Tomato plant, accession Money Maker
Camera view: bottom (45 deg); turntable rotation: 60 degrees
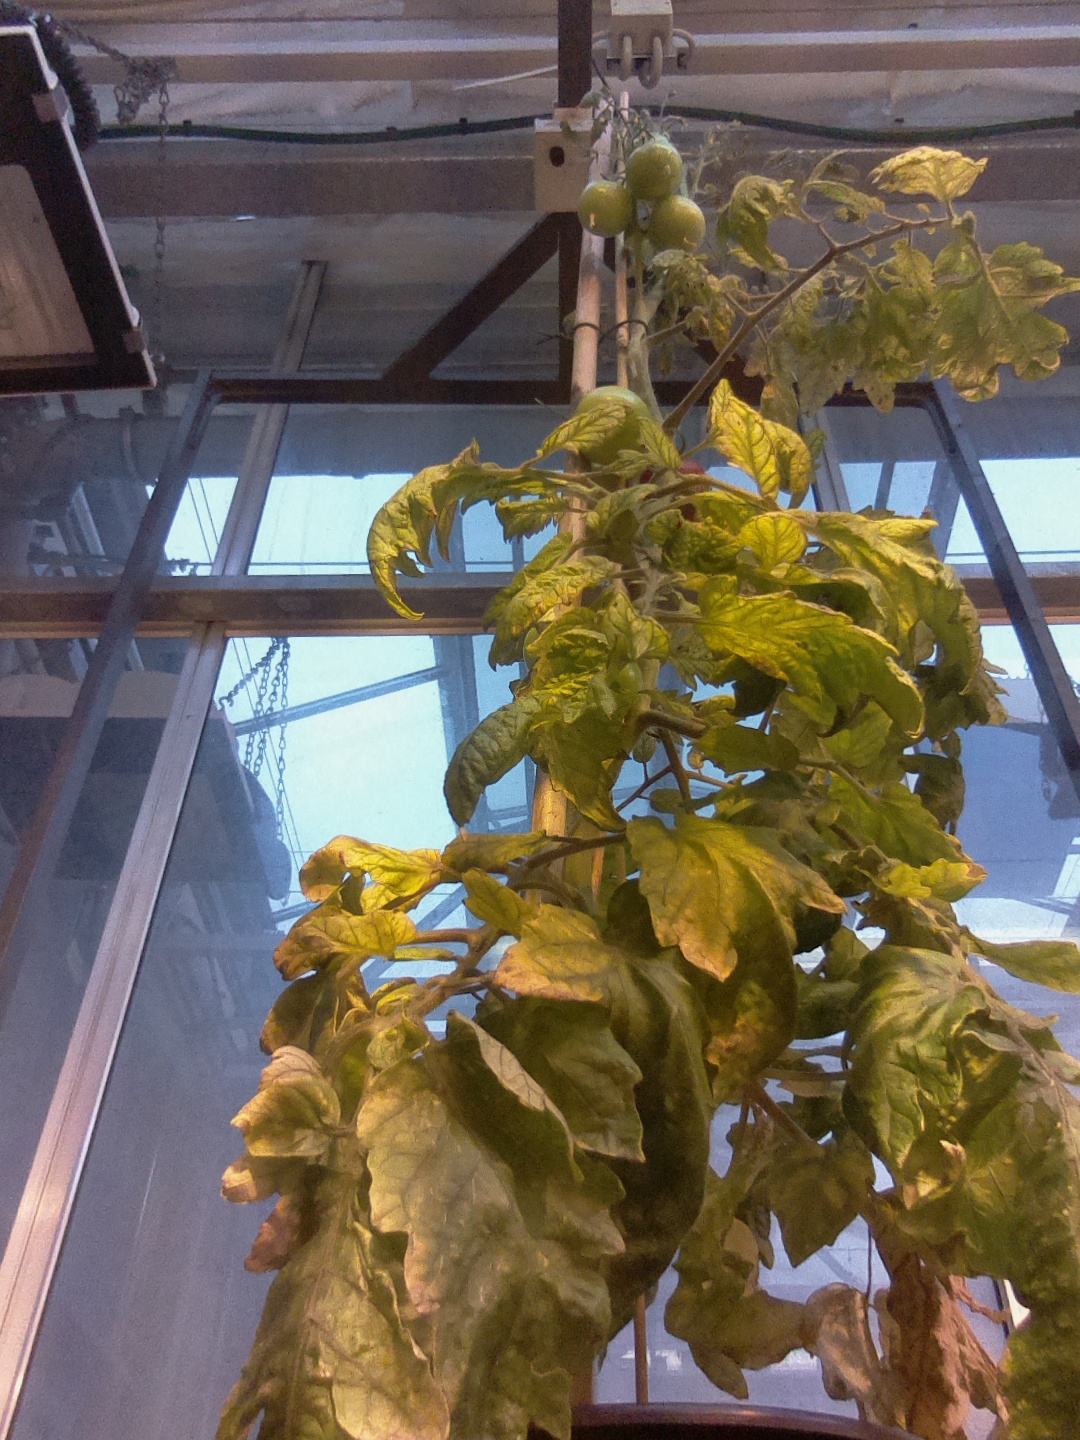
BBCH growth stage 81: 10%-20% of fruits show typical fully ripe color